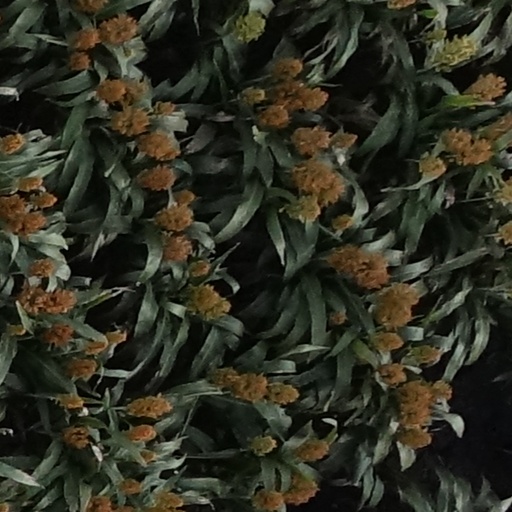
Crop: sorghum